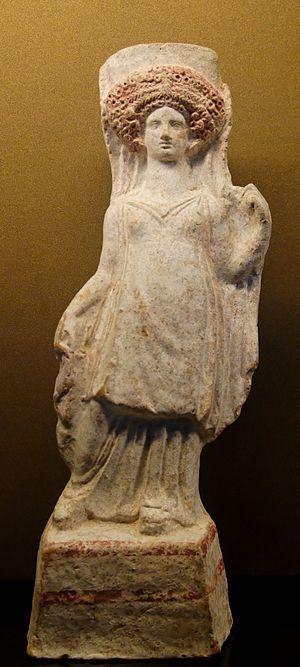
Femme debout tenant son voile. Figurine en terre cuite béotienne (?), vers 400-375 av. J.-C. Provenance